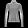
Label: Pullover